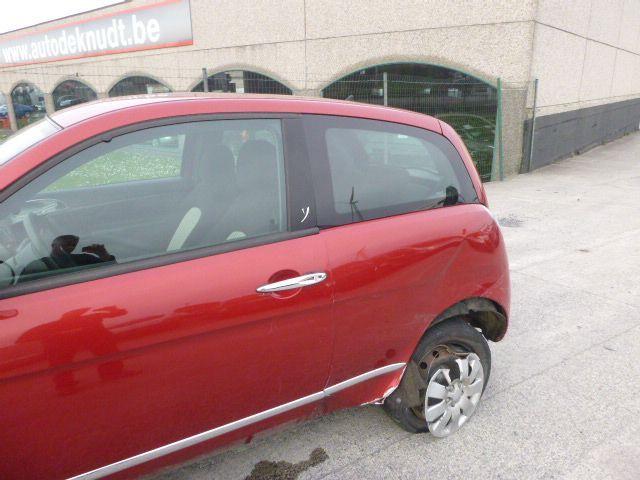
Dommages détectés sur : aile arrière gauche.
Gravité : mineur